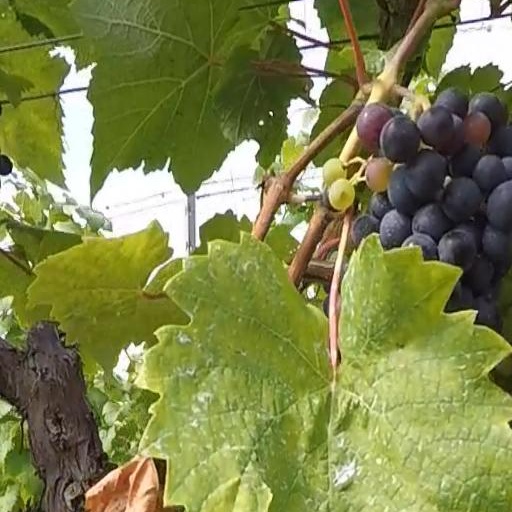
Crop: grape